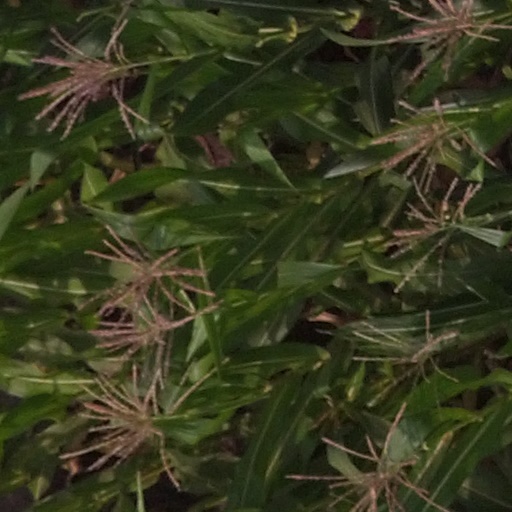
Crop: maize; corn